Order of the White Eagle (Poland)

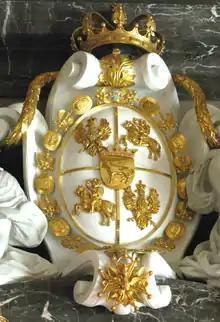
Coat of Arms of Stanisław II Augustus with collar of the Order of the White Eagle

Under the Third Partition of Poland in 1795, the Order was abolished. It was renewed in 1807 as the highest award of the Duchy of Warsaw, created by Napoleon Bonaparte. From 1815 to 1831, it was awarded in the Congress Kingdom of Poland.